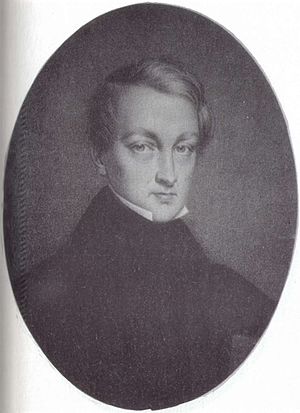
Christian Andreas Julius Reventlow
Christian Andreas Julius greve Reventlow var en holstensk amtmand, bror til Ernst Christian, Heinrich og Friedrich Reventlou.